His Favorite Pastime

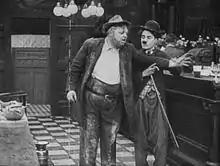
Film still

His Favorite Pastime is a 1914 American comedy film starring Charlie Chaplin.